Trolleybuses in Mendoza

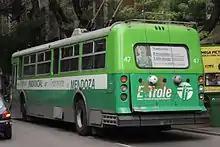
The Vancouver Flyer trolleybuses were repainted in Mendoza and re-lettered with EPTM's name and "El Trole" branding. Two-tone green was only one of five livery variations given to the ex-Vancouver vehicles.

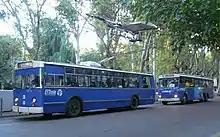
Russian-built ZIU trolleybus and ex-Solingen trolleybus in the city center in 2008

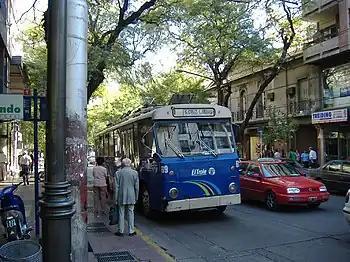
An ex-Solingen TS trolleybus in 2007

Mendoza's initial trolleybuses were a fleet of Mercedes-Benz units bought secondhand from the Buenos Aires trolleybus system, with a final total of 25 being acquired by 1960. However, these were soon replaced by a fleet of 36 Japanese Toshiba vehicles, built new in 1962. All of the Mercedes-Benz trolleybuses were already retired by the end of 1963.